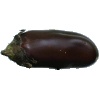
Label: Eggplant 1